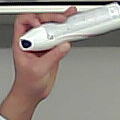
Product: rexona_spray